KIC 9832227

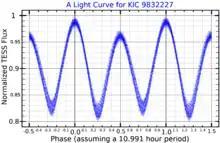
A light curve for KIC 9832227, plotted from "TESS" data

In 2017, the system was predicted to result in a merger in 2022.2 (± 0.6 years), producing a luminous red nova (LRN) reaching an apparent magnitude of 2, or about the brightness of Polaris, the North Star. The LRN would remain visible to the naked eye for roughly a month. The merger of the two stellar cores was predicted to give birth to a new, hotter, more massive main-sequence star. However, a reanalysis of the data in September 2018 revealed that the prediction had been based on a wrongly timed observation, negating the predicted merger.